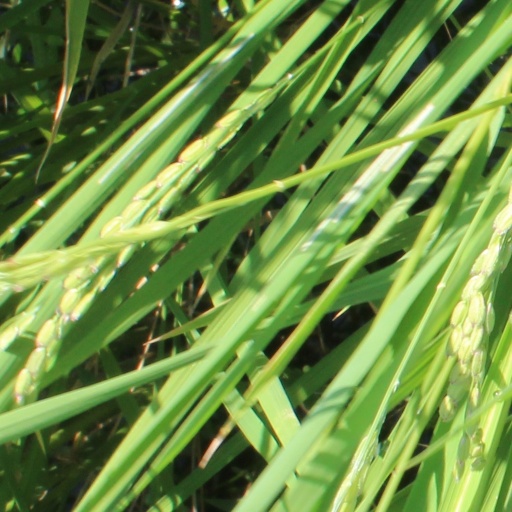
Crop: rice